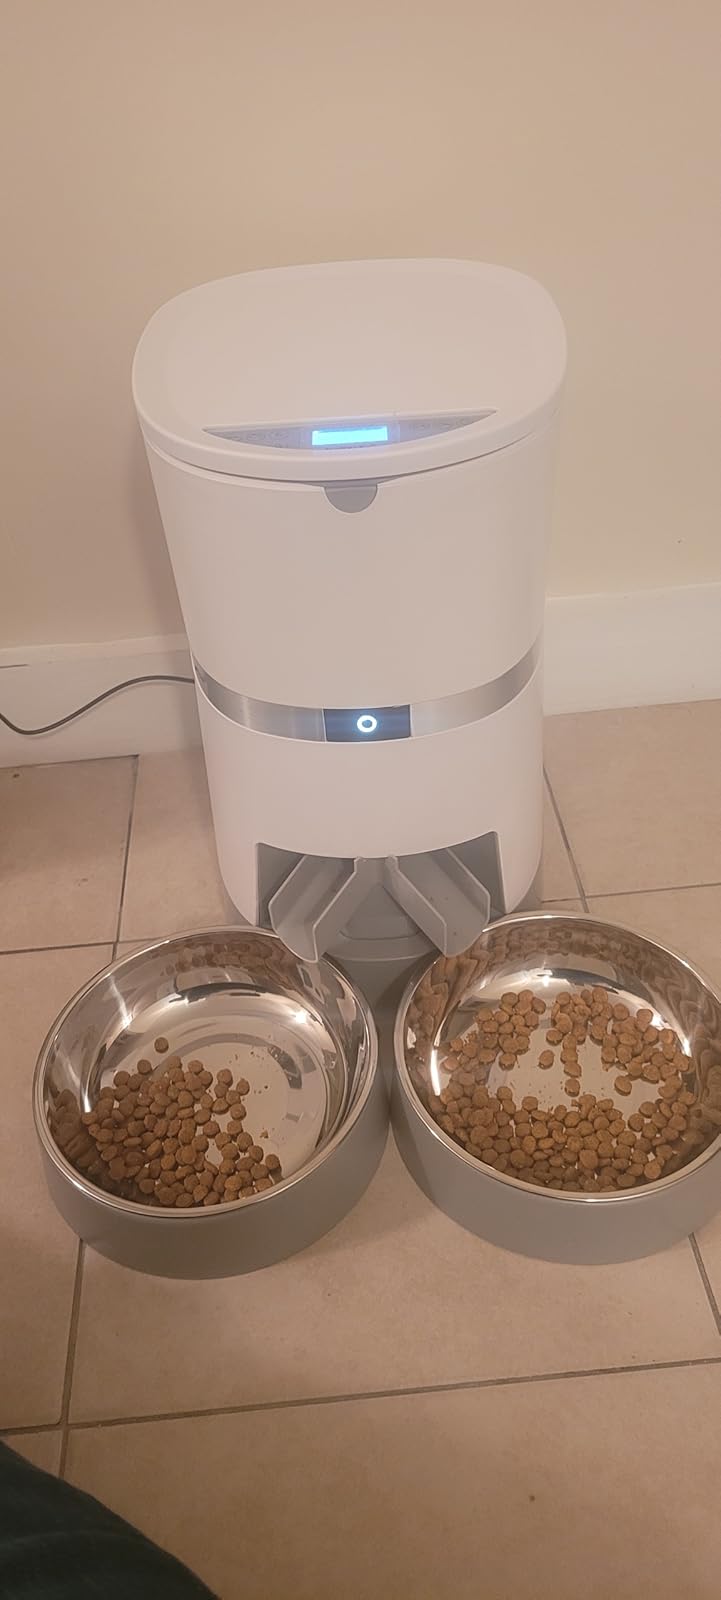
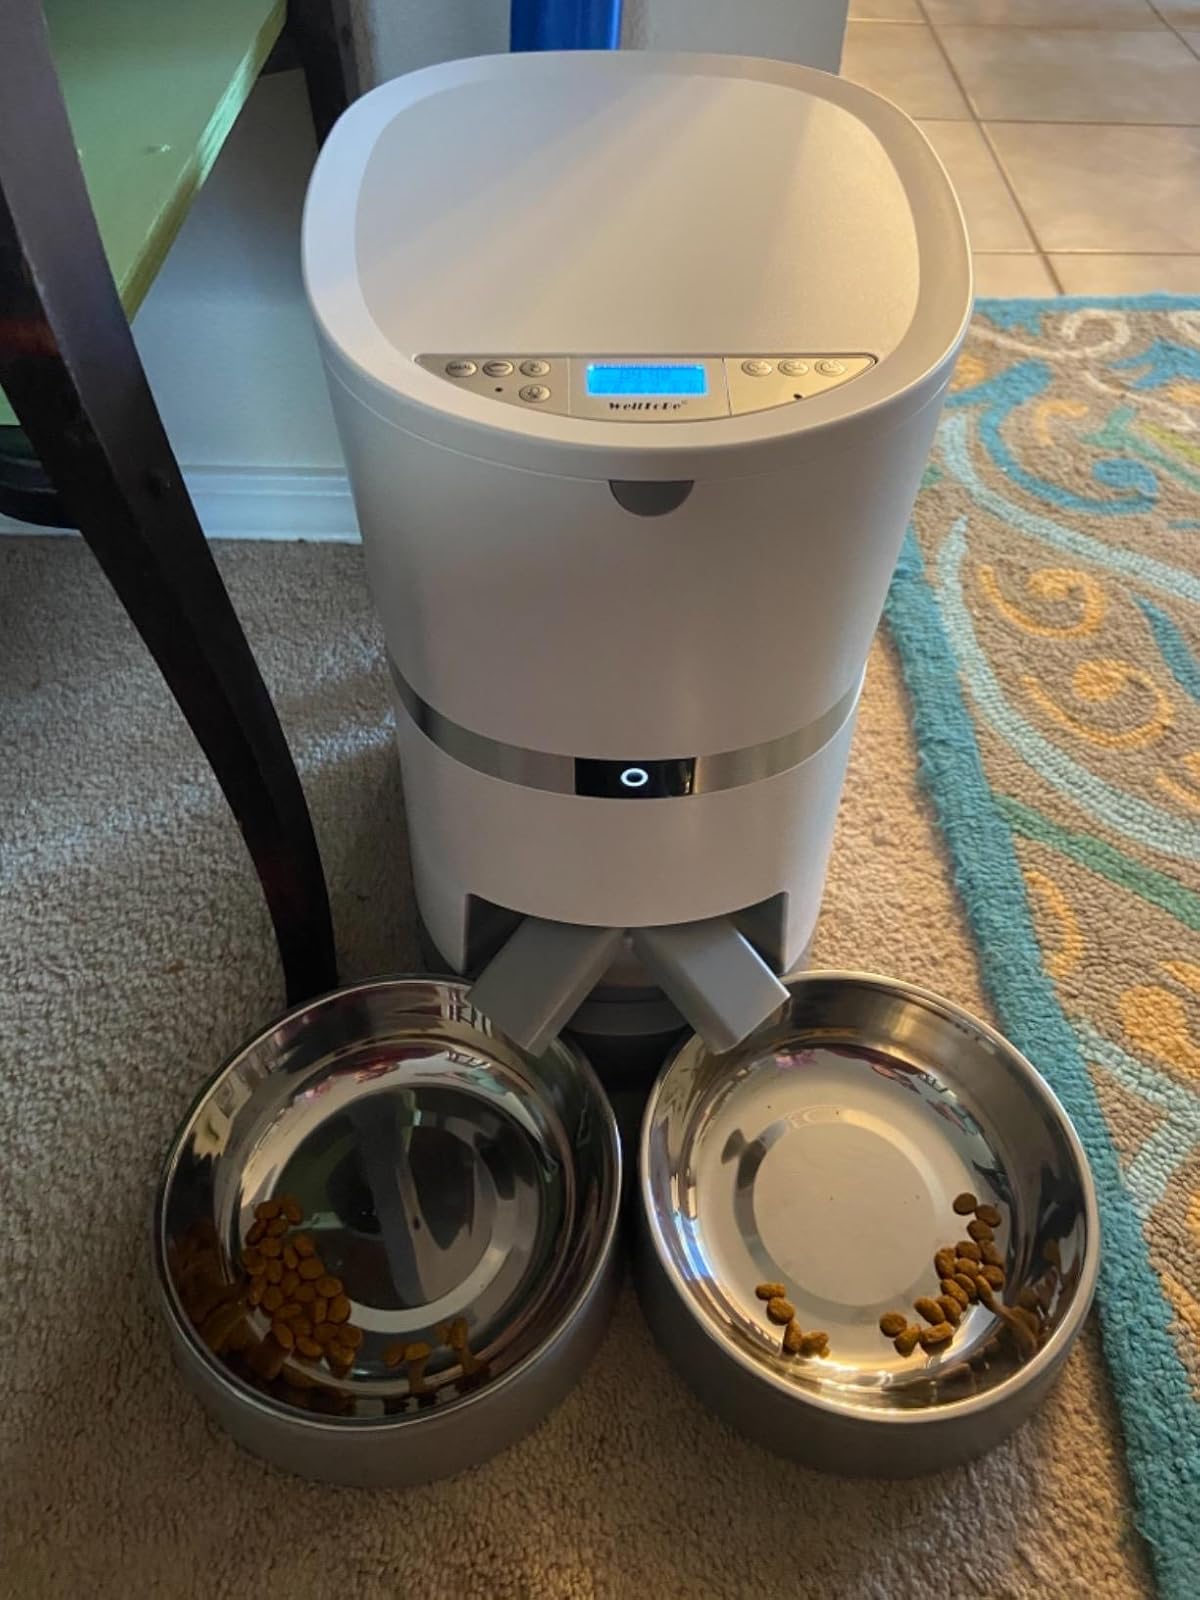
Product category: items_feeder
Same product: yes